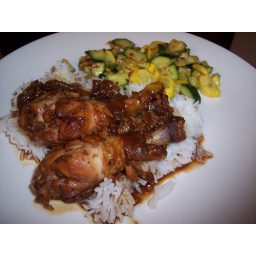
Fillipino chicken adobo over rice and sauteed zucchini and yellow squash.